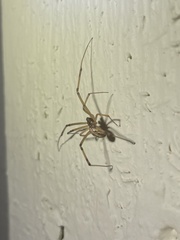
Species: Lactrodectus_hesperus